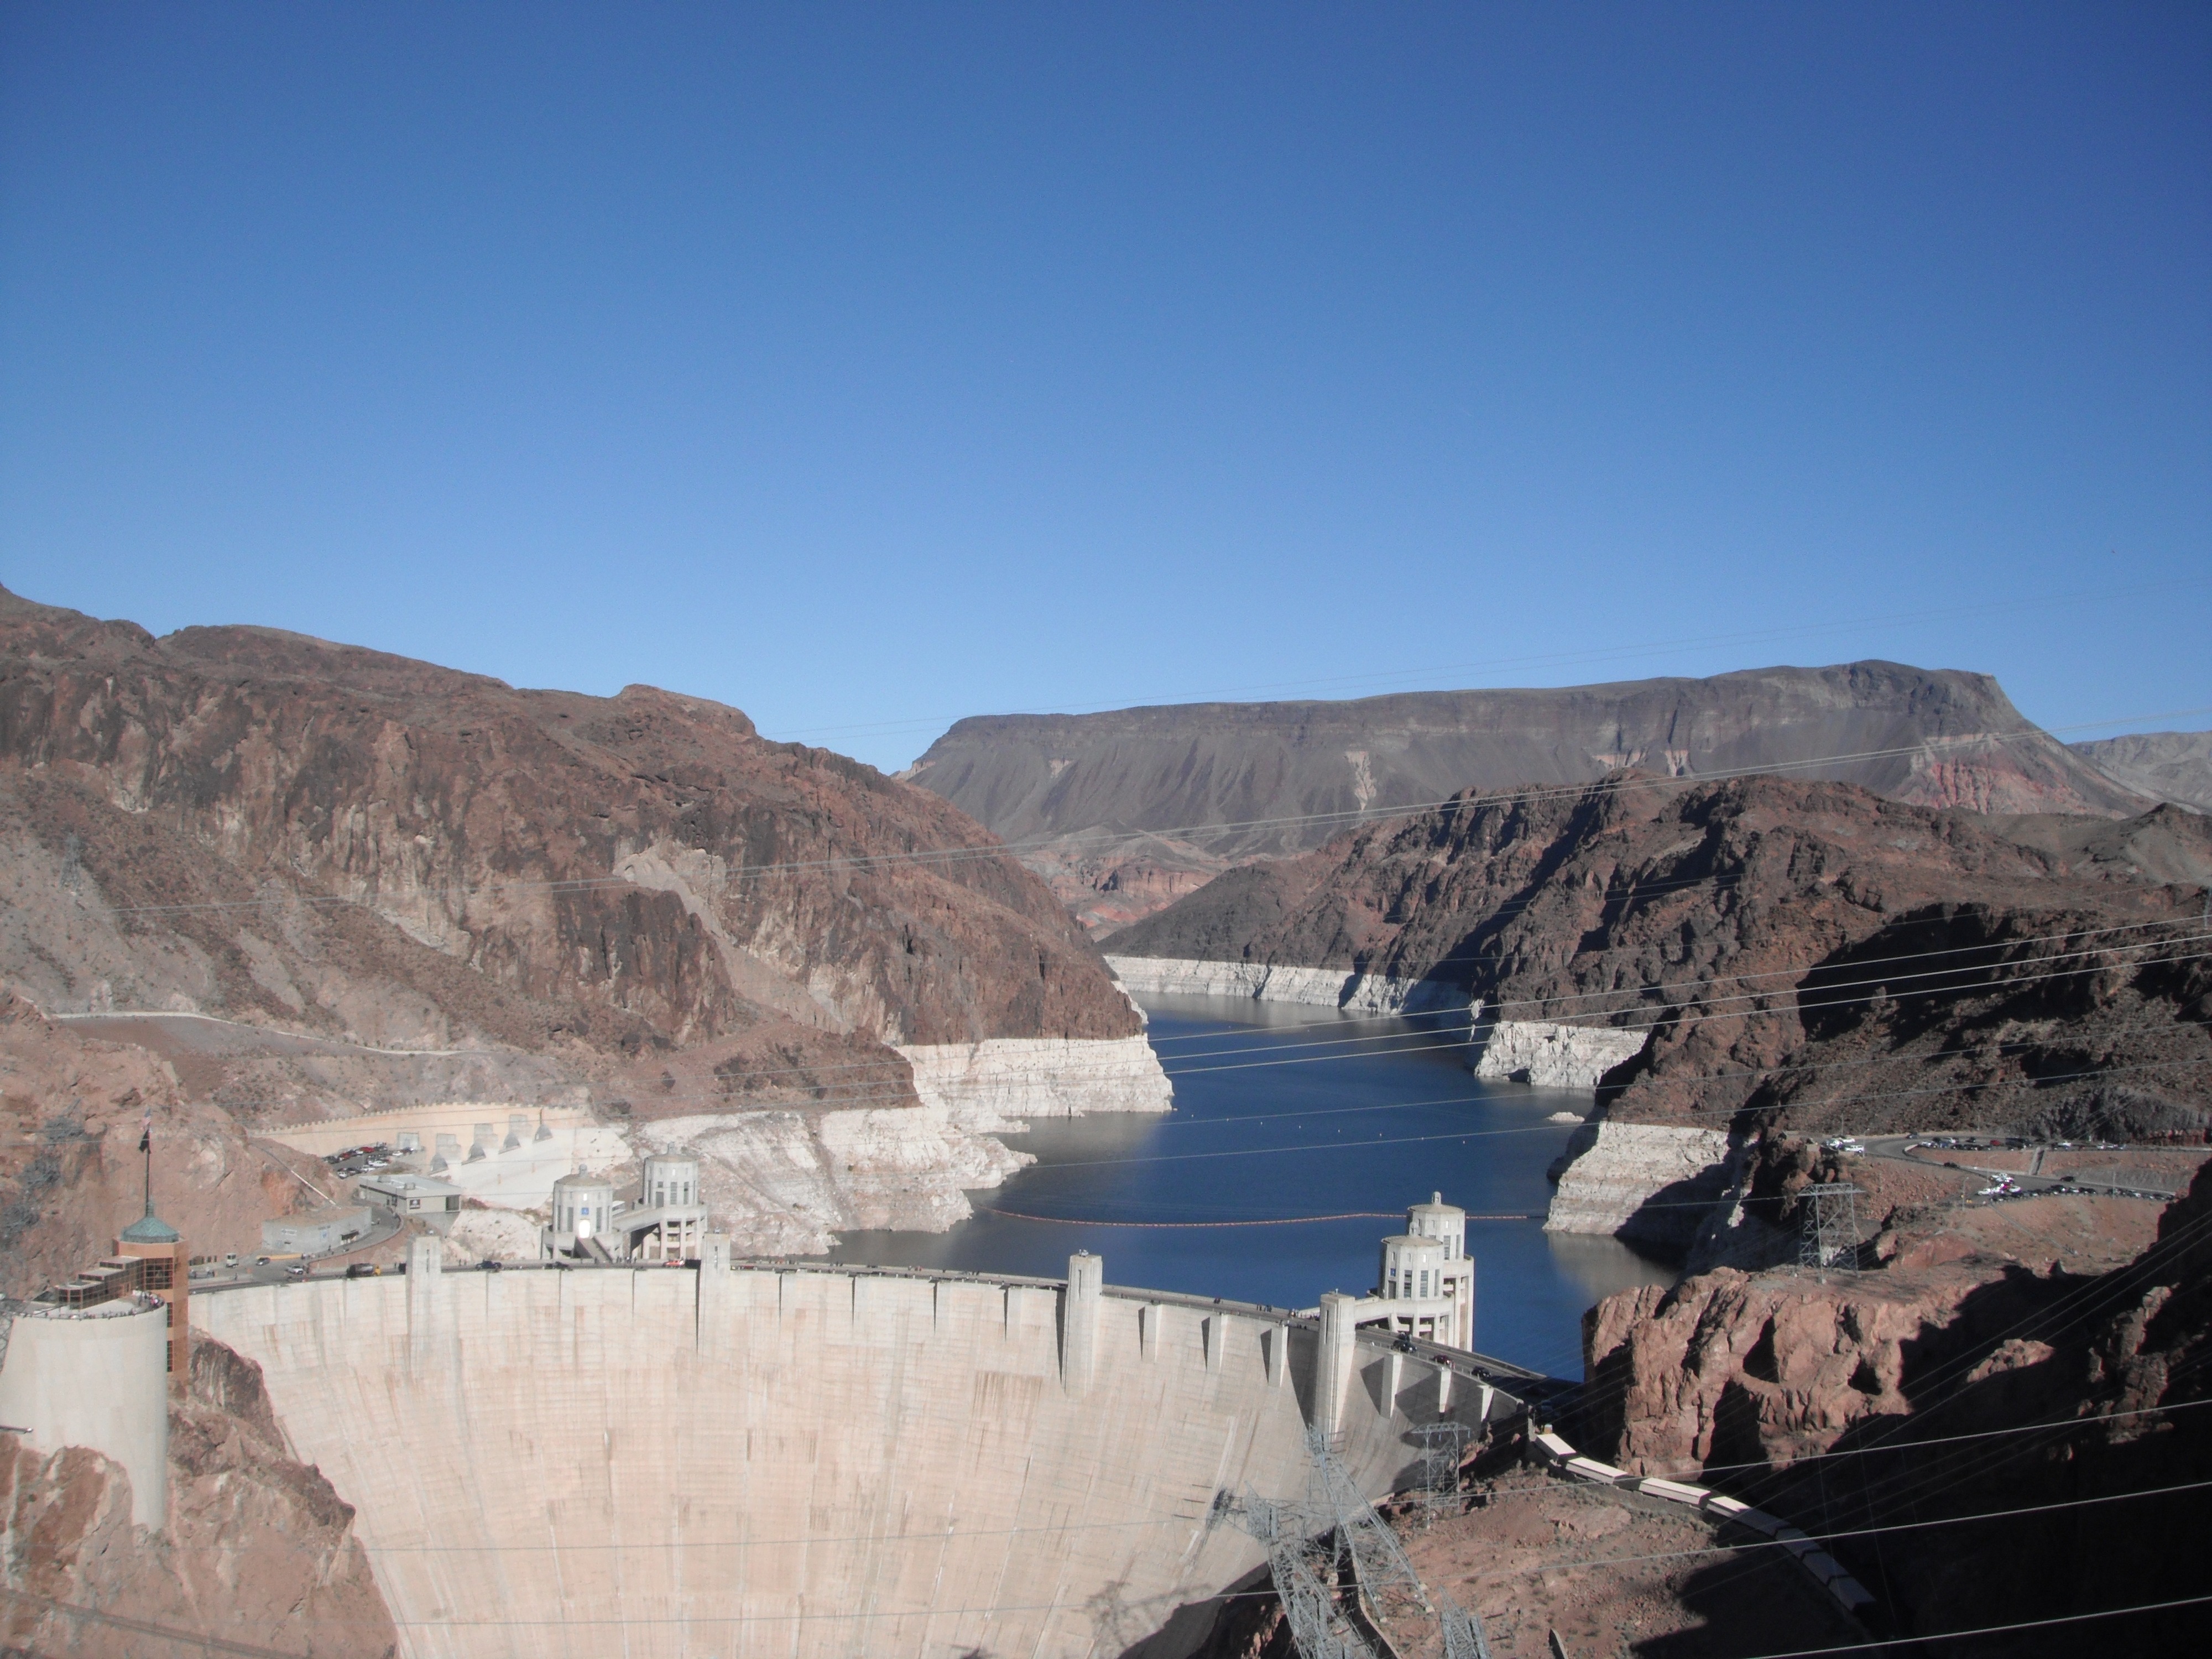
landscape, sea, coast, nature, rock, snow, bridge, desert, lake, river, tourist, cliff, bay, canyon, dam, reservoir, terrain, aerial view, arizona, rocks, geology, infrastructure, ravine, tourist attraction, nevada, crater lake, wadi, las vegas, landform, colorado river, hoover dam, lake mead, boulder dam